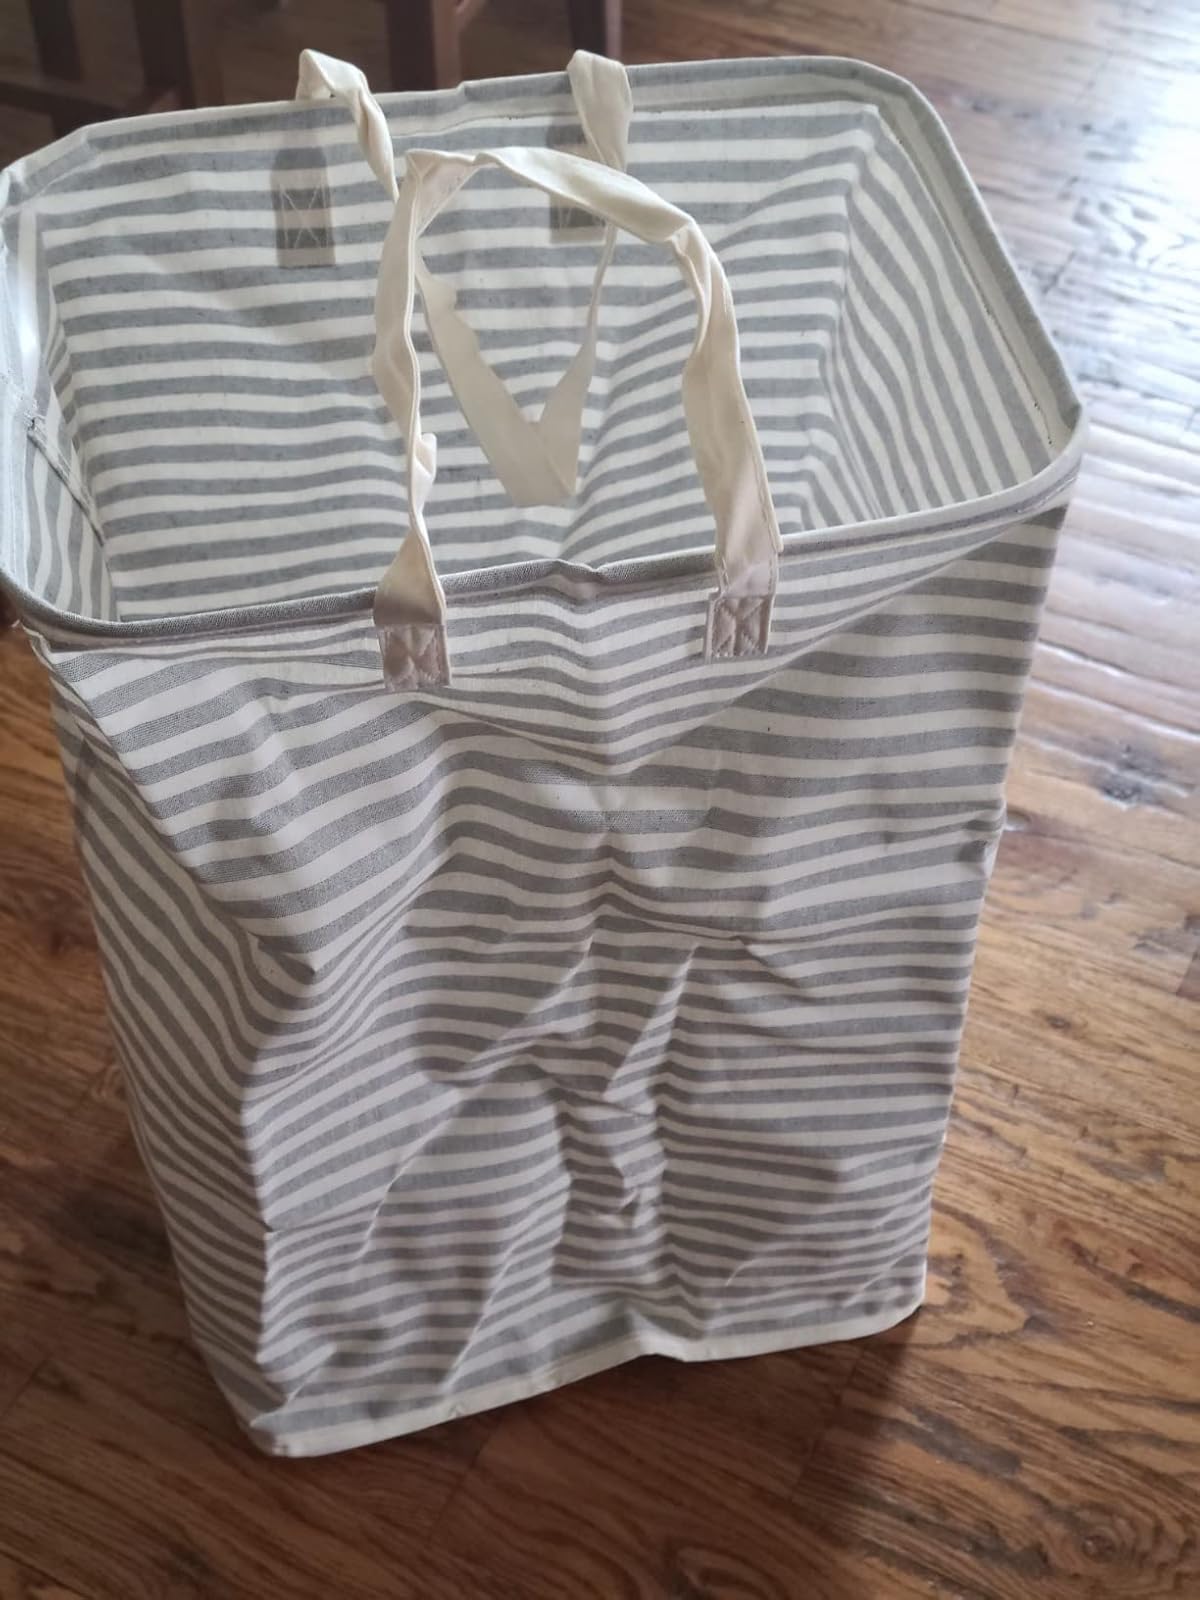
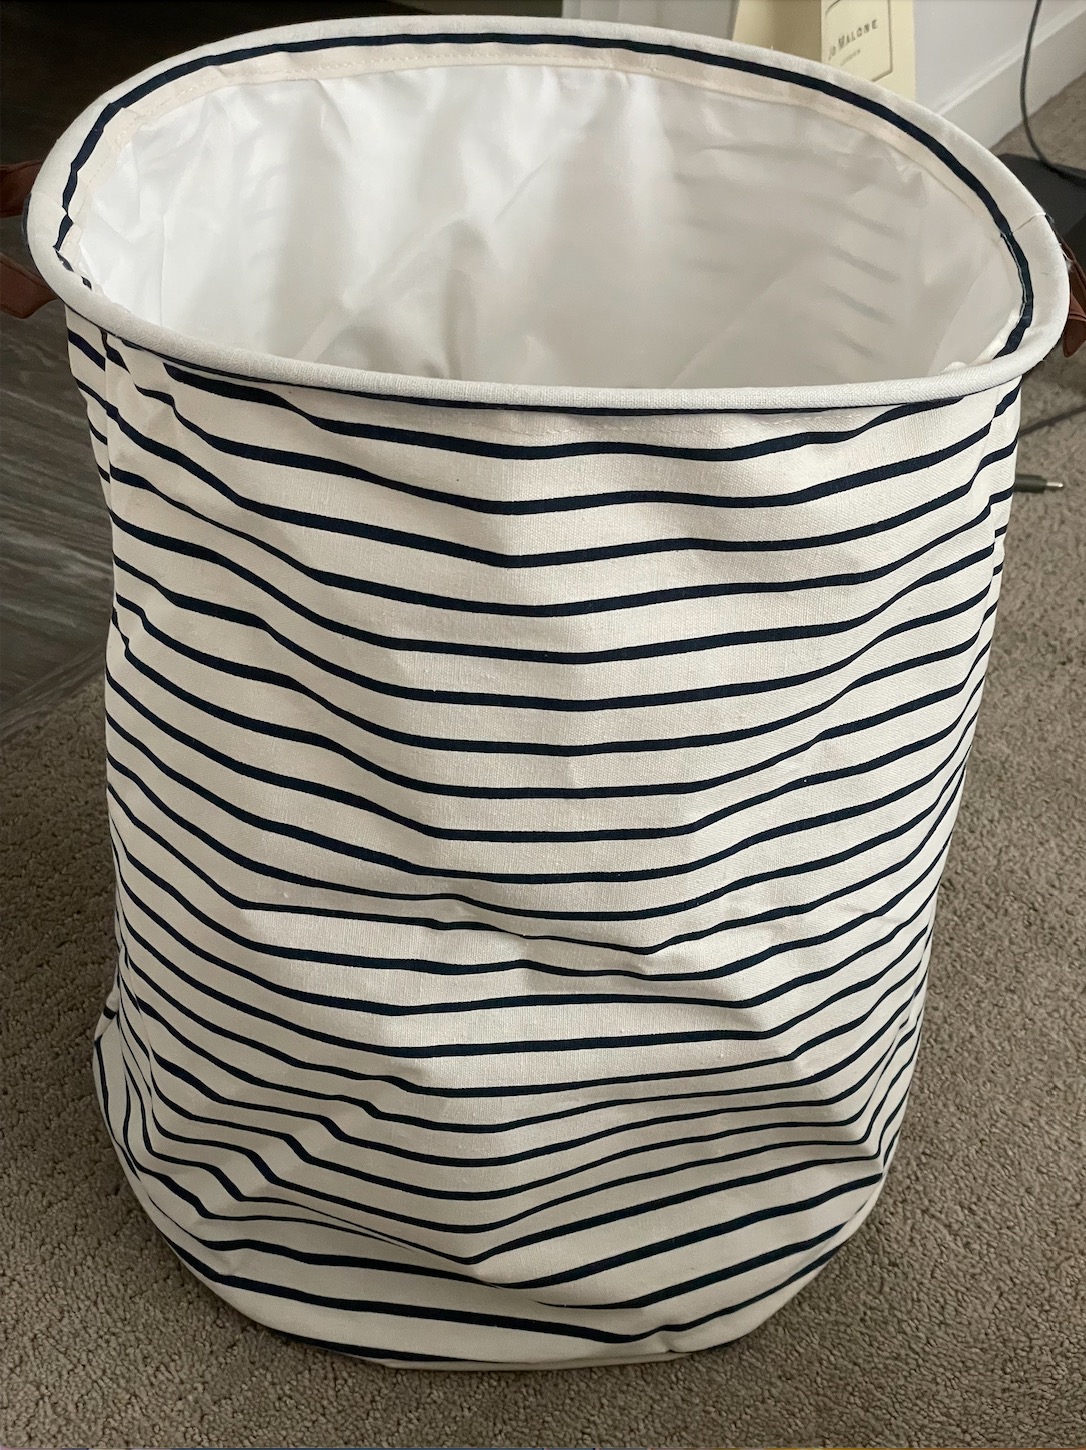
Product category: items_hamper
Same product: no